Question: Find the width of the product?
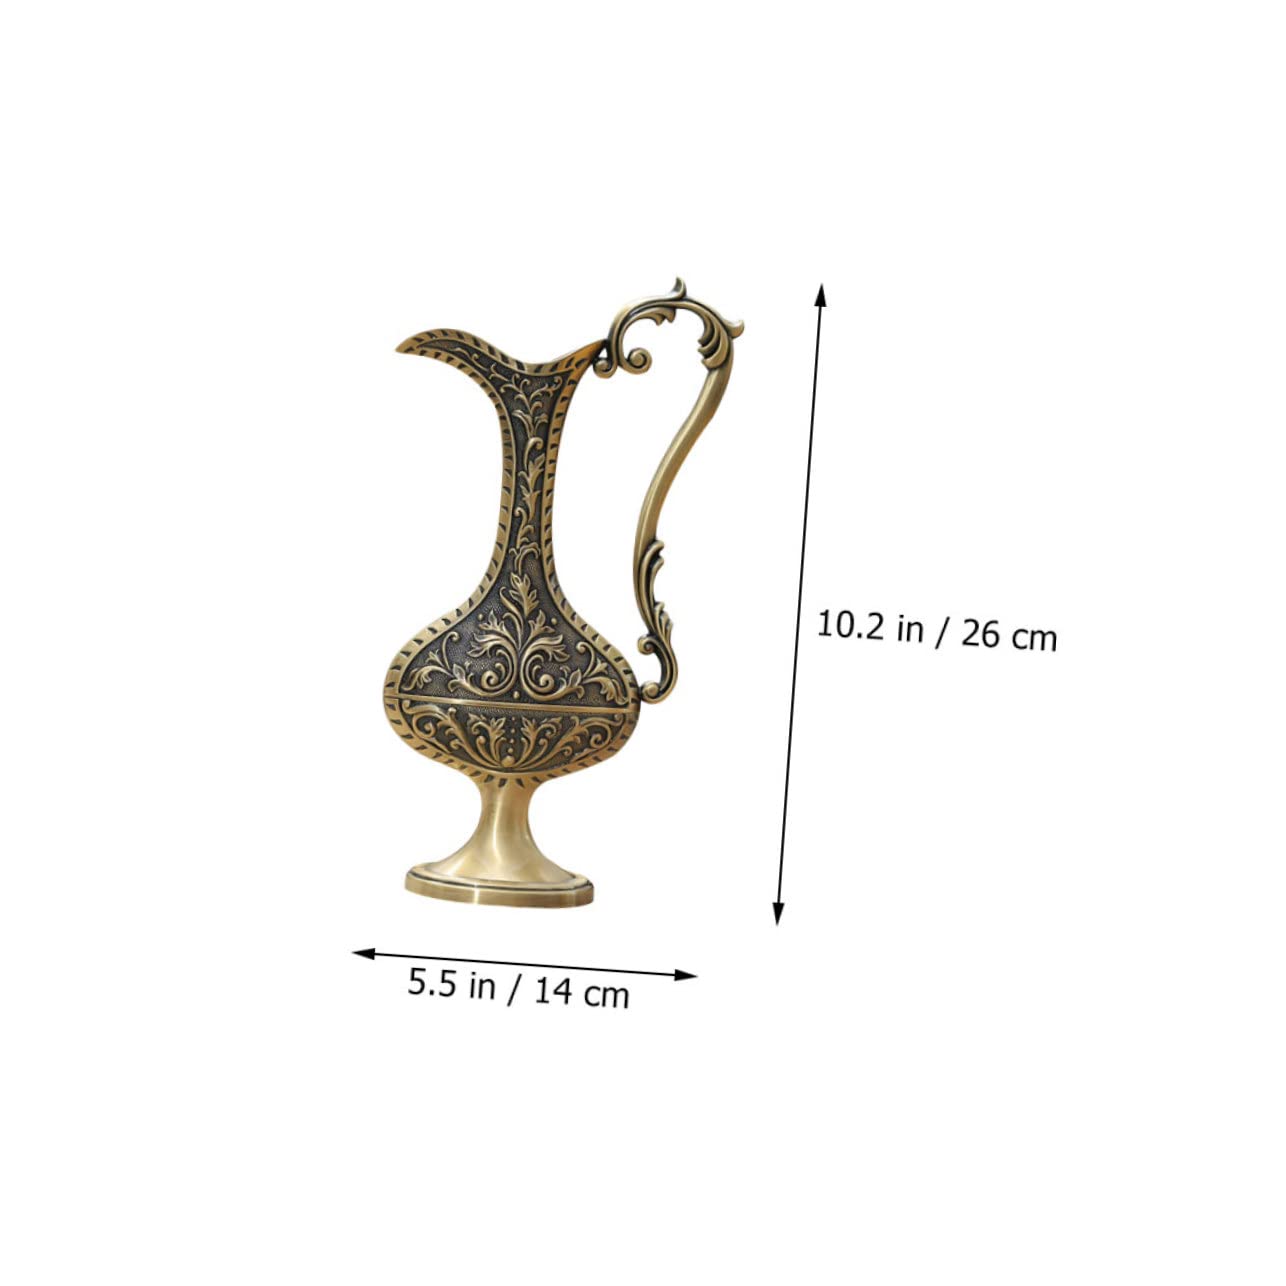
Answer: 5.5 inch